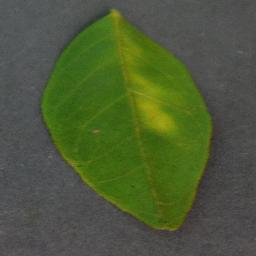
Label: Orange___Haunglongbing_(Citrus_greening)